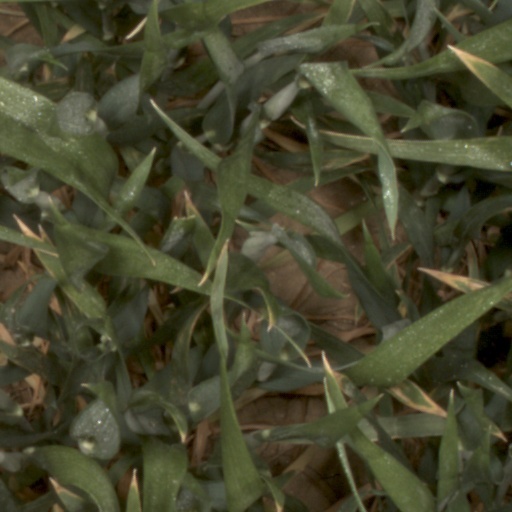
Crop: wheat